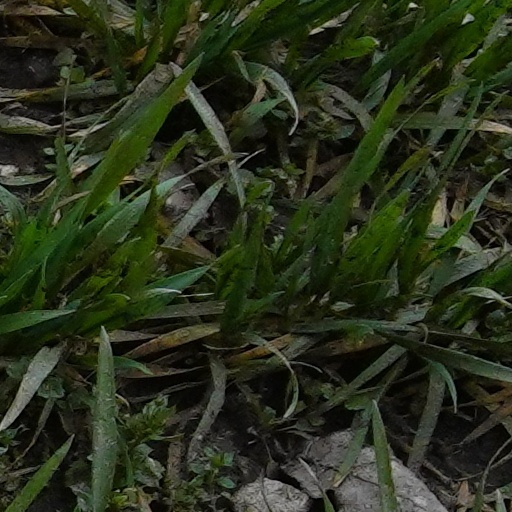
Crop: wheat